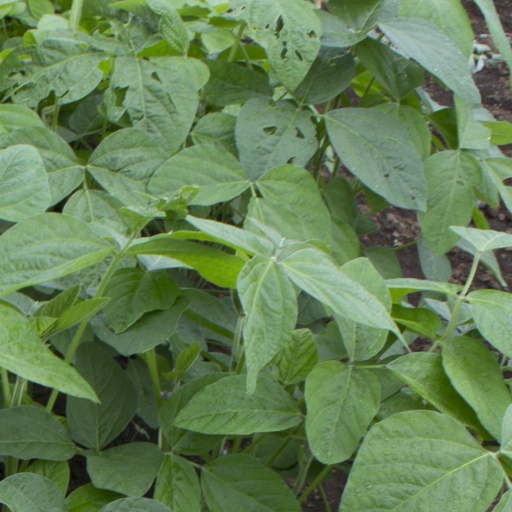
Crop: soybean